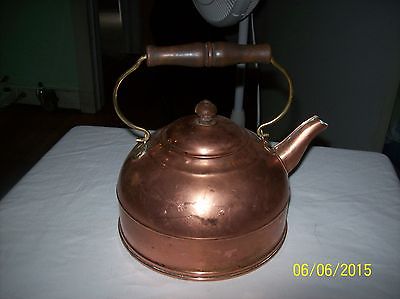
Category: kettle